All-Asian Women's Conference

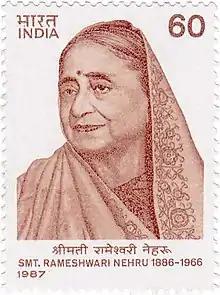

Margaret Cousins was one of the key driving forces and organizers of the first All-Asian Women conference. She was a member of the Irish Women's Franchise League and therefore, developed a strong passion for social reform and improving the position of Indian women after moving to India in 1915. In the late 1910s and 1920s, she was involved in movements and campaigns for women's rights such as demanding equal suffrage rights for women.